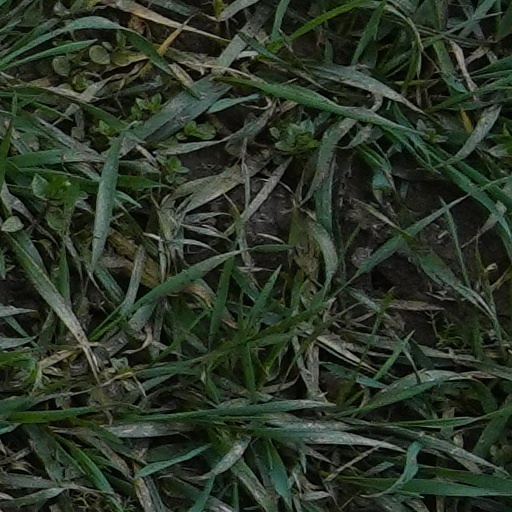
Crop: wheat